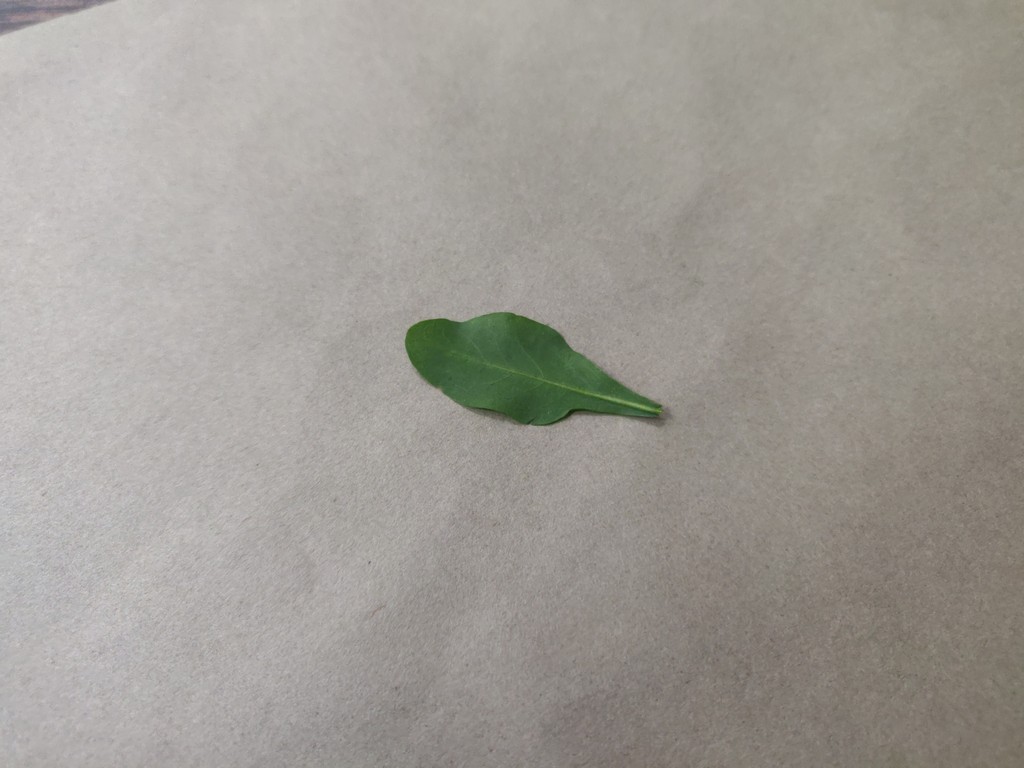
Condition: Healthy
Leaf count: single
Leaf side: back